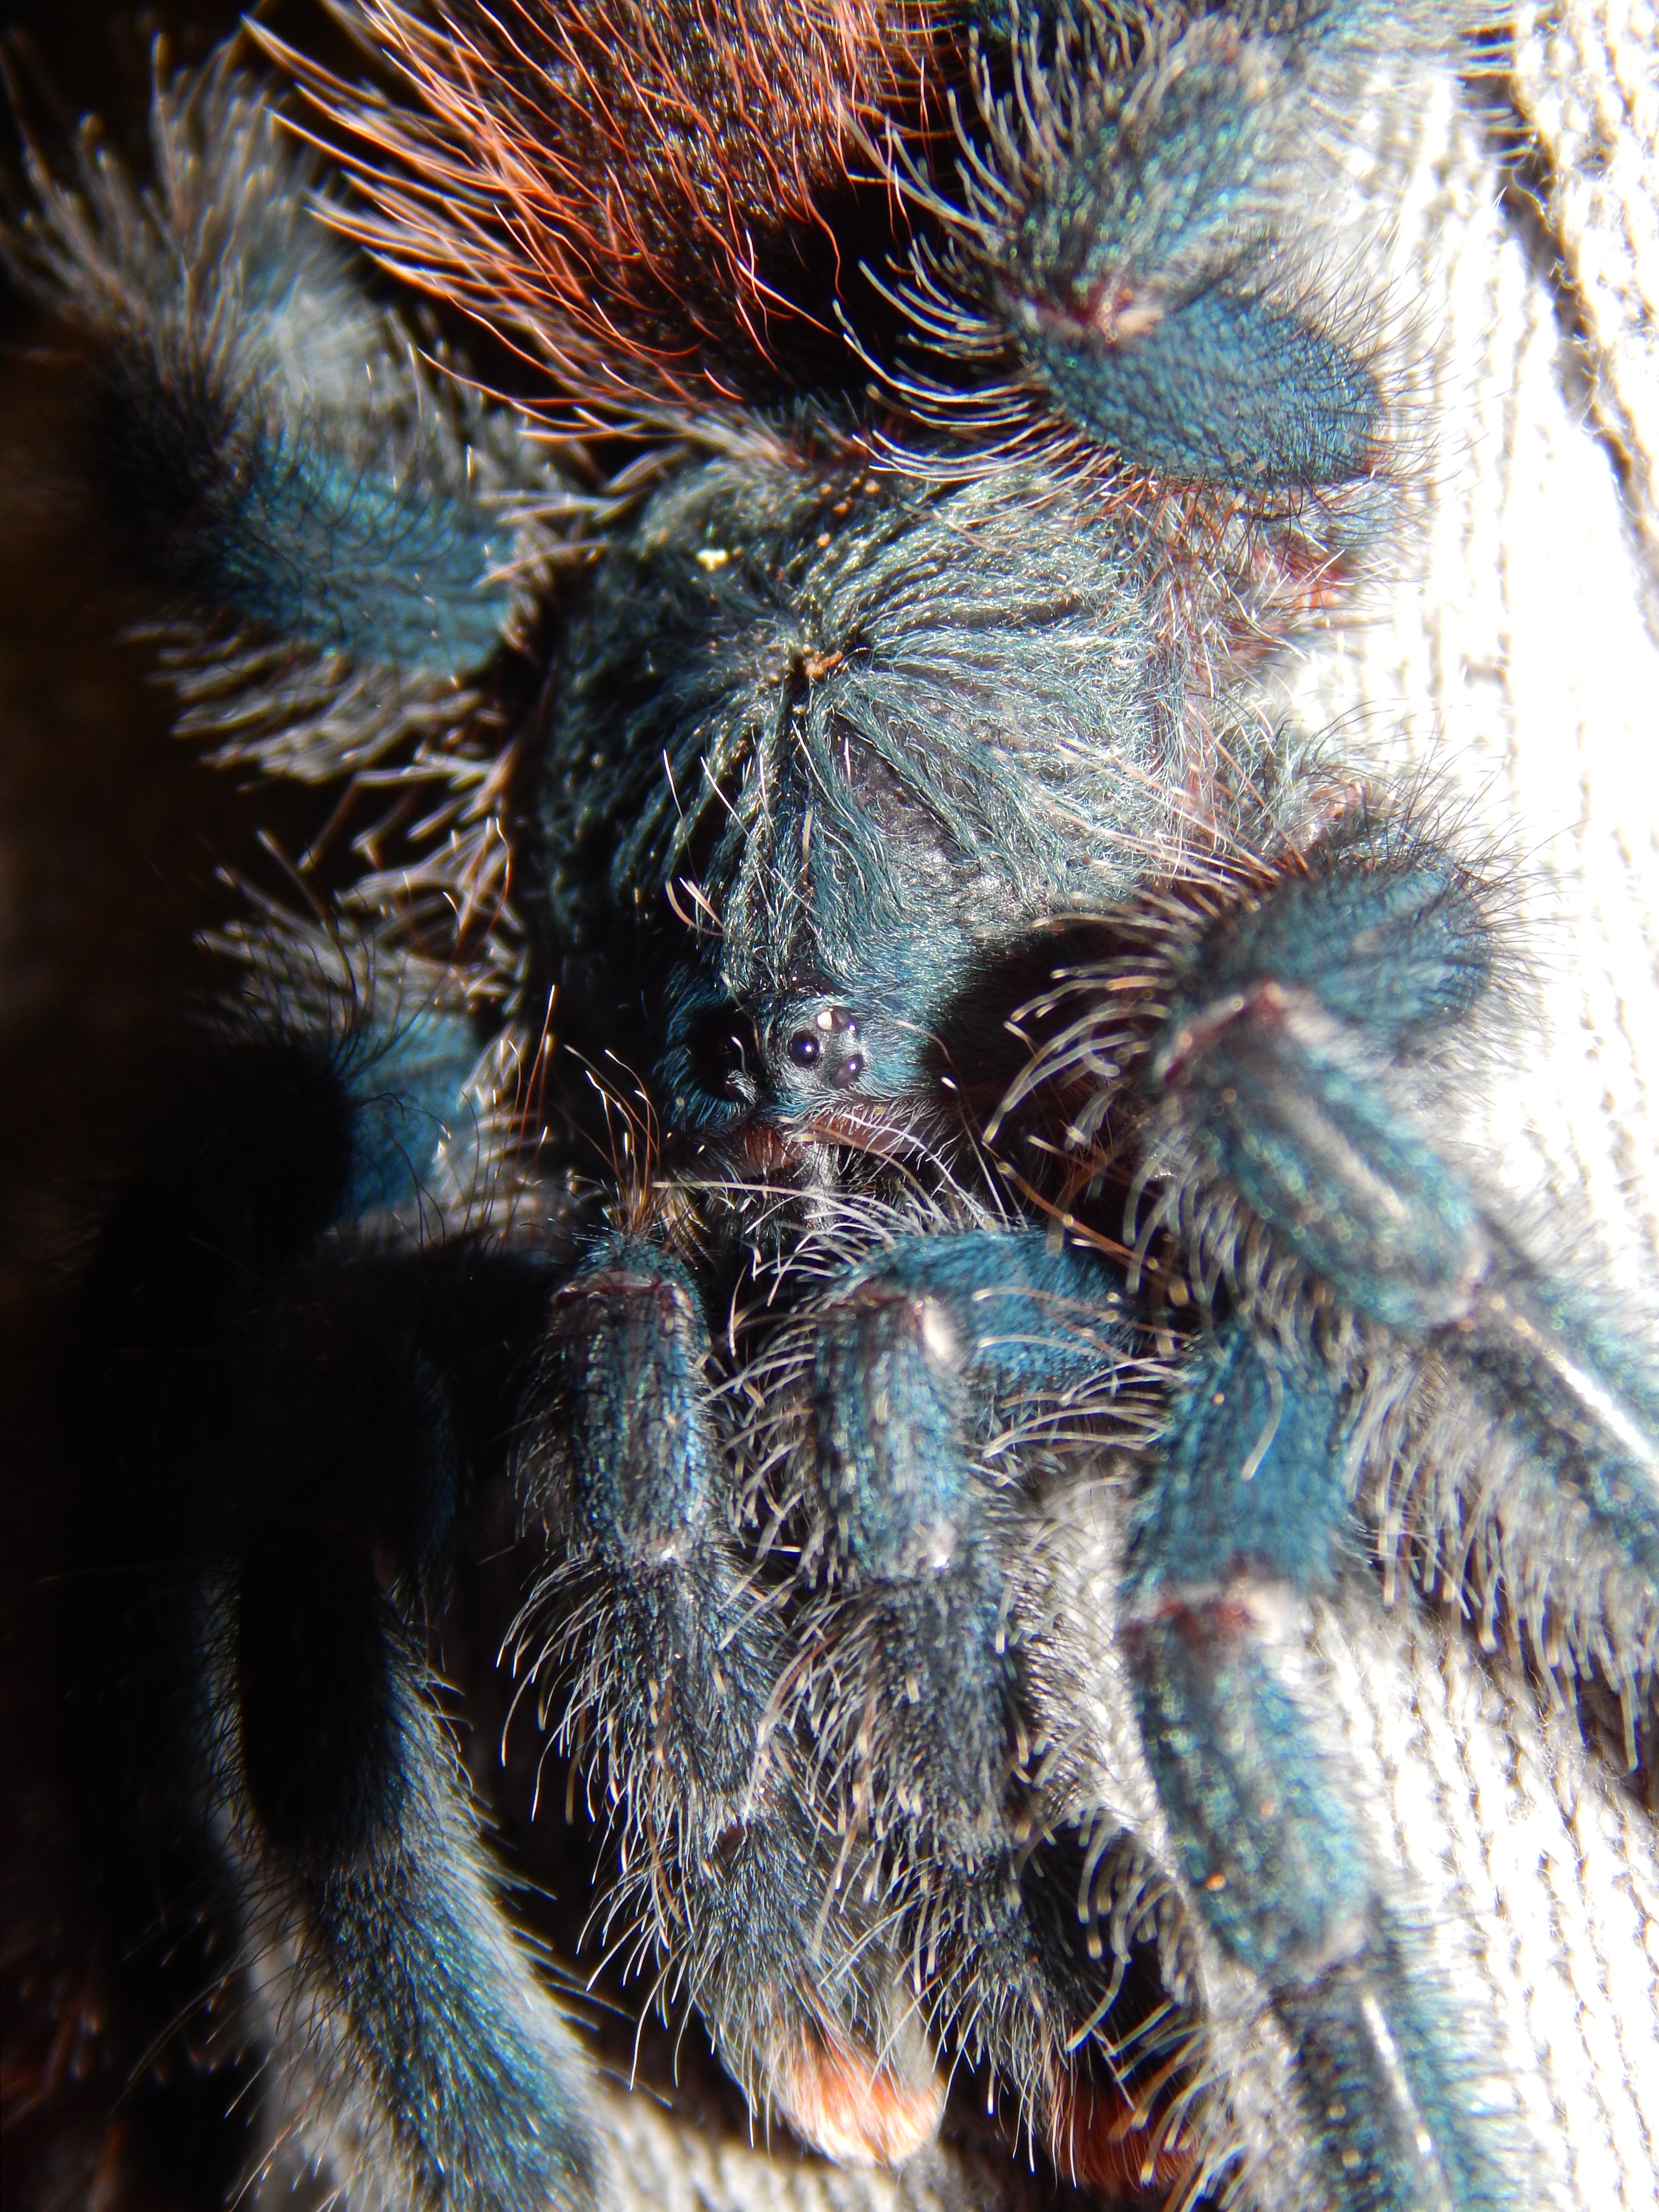
nature, animal, wildlife, insect, bug, blue, fauna, invertebrate, close up, spider, pets, hairy, arachnid, creature, exotic, tarantula, fang, macro photography, arthropod, arachnophobia, pinktoe tarantula